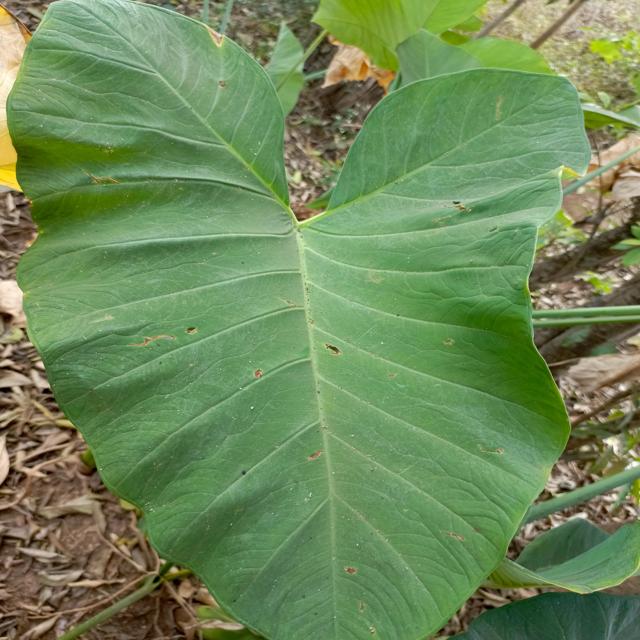
Label: Early_Blight